Fred Durst

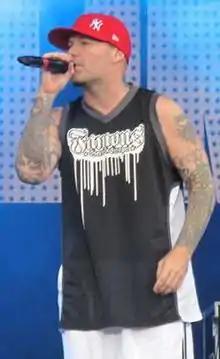
Durst with Limp Bizkit at Sonisphere 2011

While Limp Bizkit was on hiatus, Durst began working in independent films. In 2006, Durst costarred in the film "Population 436". His directorial debut, "The Education of Charlie Banks", was released the following year. The film, which starred Jesse Eisenberg, Chris Marquette and Jason Ritter, received mixed reviews; Rotten Tomatoes gave the film a score of 48% based on reviews from 31 critics. The website's consensus stated, "Unevenness and earnestness mire this otherwise sweet, surprising coming of age drama." A second directorial effort, "The Longshots", starring Ice Cube and Keke Palmer, was released in 2008. Rotten Tomatoes gave the film a score of 41% based on 71 reviews, with the site's consensus indicating that the film was "a largely formulaic affair, rarely deviating from the inspirational sports movie playbook." The same year, Durst appeared as a bartender in two episodes of the television medical drama "House, M.D."